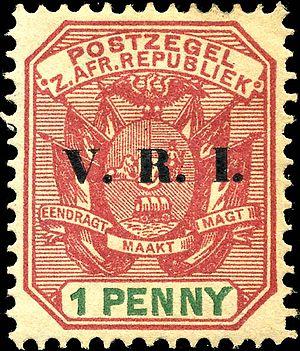
Ceci est une liste des administrations postales ayant émis des timbres à un moment donné depuis 1840, triée par pays actuels souverain.